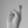
ASL letter: R